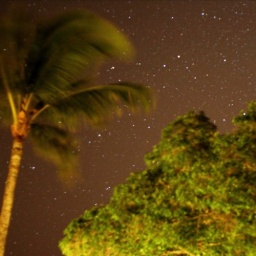
A starry sky above Kahekili Beach on a clear night.